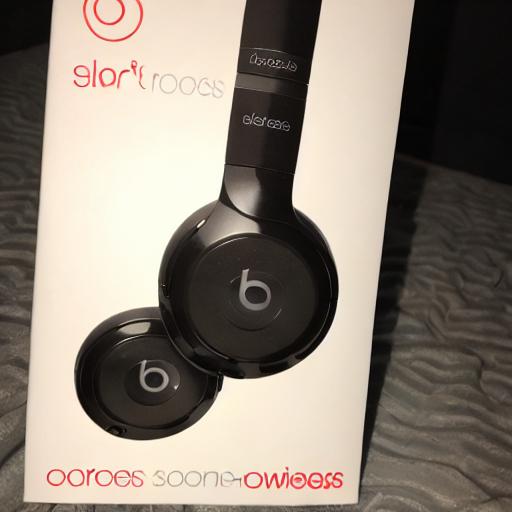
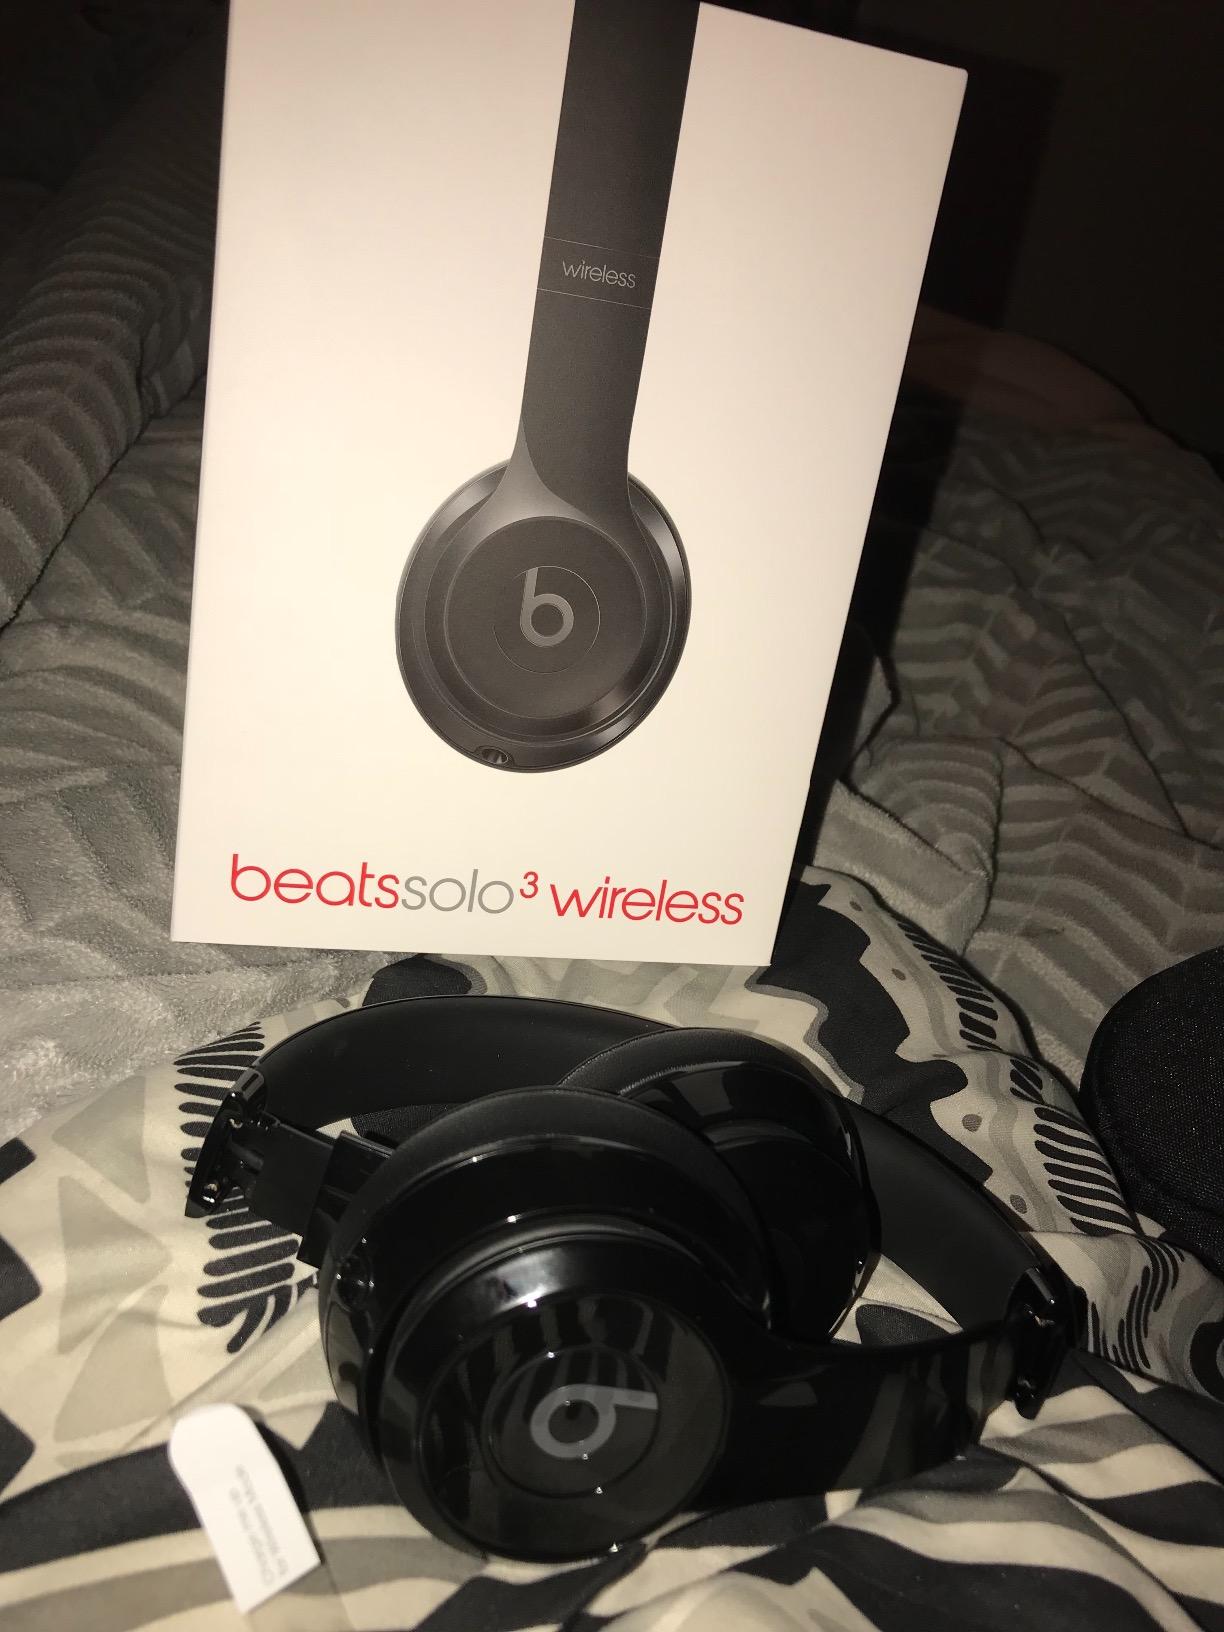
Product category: headphones
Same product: no